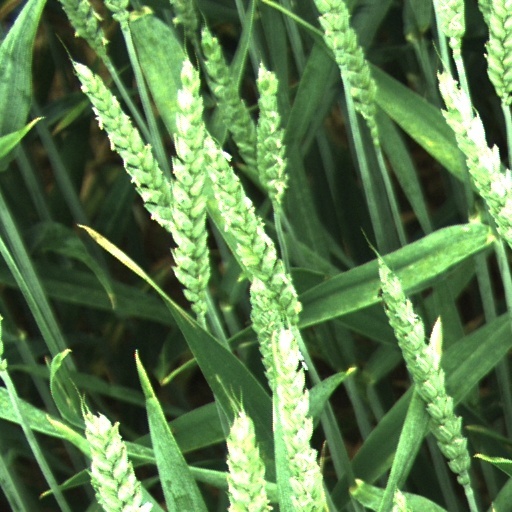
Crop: wheat